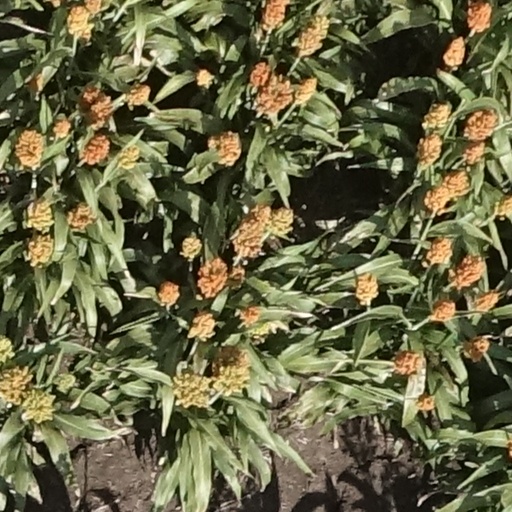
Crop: sorghum